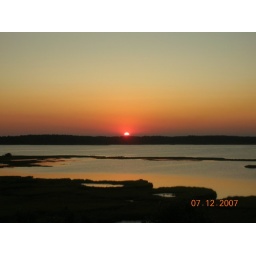
Sunset from the balcony in the house at the beach in Delaware.